Heroes (Måns Zelmerlöw song)

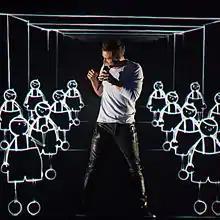
"Heroes" at Eurovision.

On 21 May 2015, the second semi-final of the Eurovision Song Contest was held in the Wiener Stadthalle (Hall D) in Vienna hosted by (ORF) and broadcast live throughout the continent. Zelmerlöw performed "Heroes" thirteenth on the evening. After the grand final it was revealed that it had received in its semi-final 217 points, placing first and qualifying for the grand final. On 23 May 2015, he performed the song again in the grand final tenth on the evening.